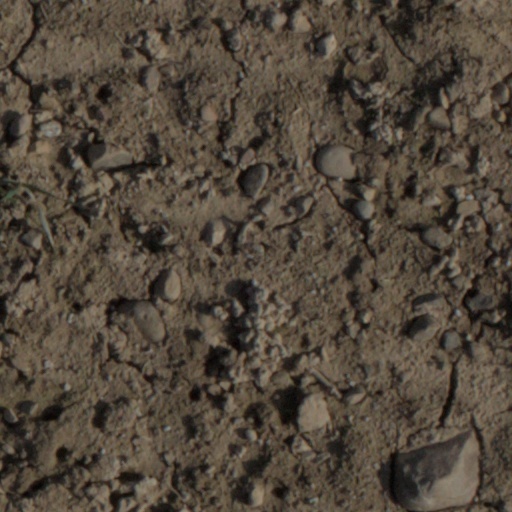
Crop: wheat